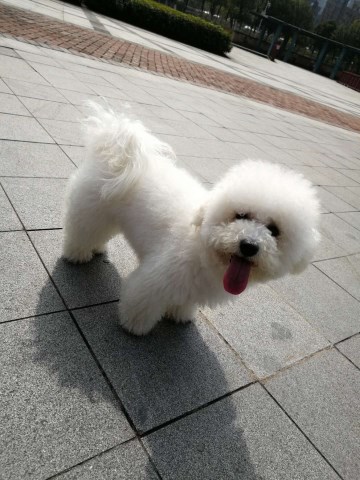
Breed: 3083-n000117-Bichon_Frise